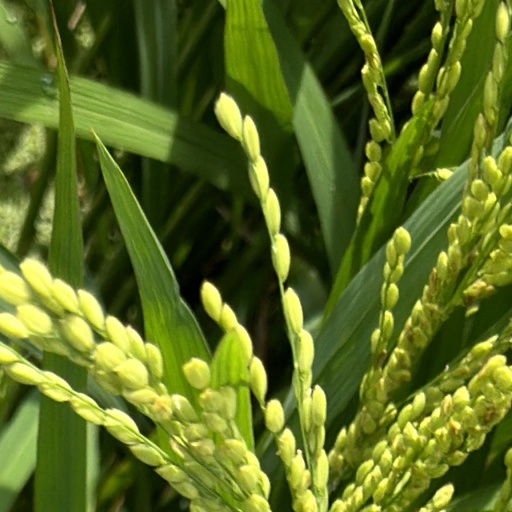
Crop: rice